List of birds of Brazil

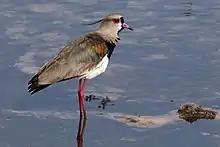
Southern lapwing

The family Charadriidae includes the plovers, dotterels, and lapwings. They are small to medium-sized birds with compact bodies, short thick necks, and long, usually pointed, wings. They are found in open country worldwide, mostly in habitats near water.